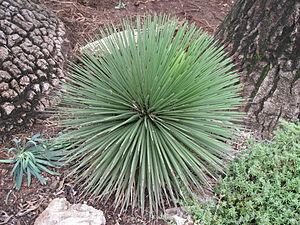
Agave est un genre de plantes de la famille des Asparagaceae. Les noms « pita », « maguey » ou « cabuya » leur sont aussi attribués.